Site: brandenburg
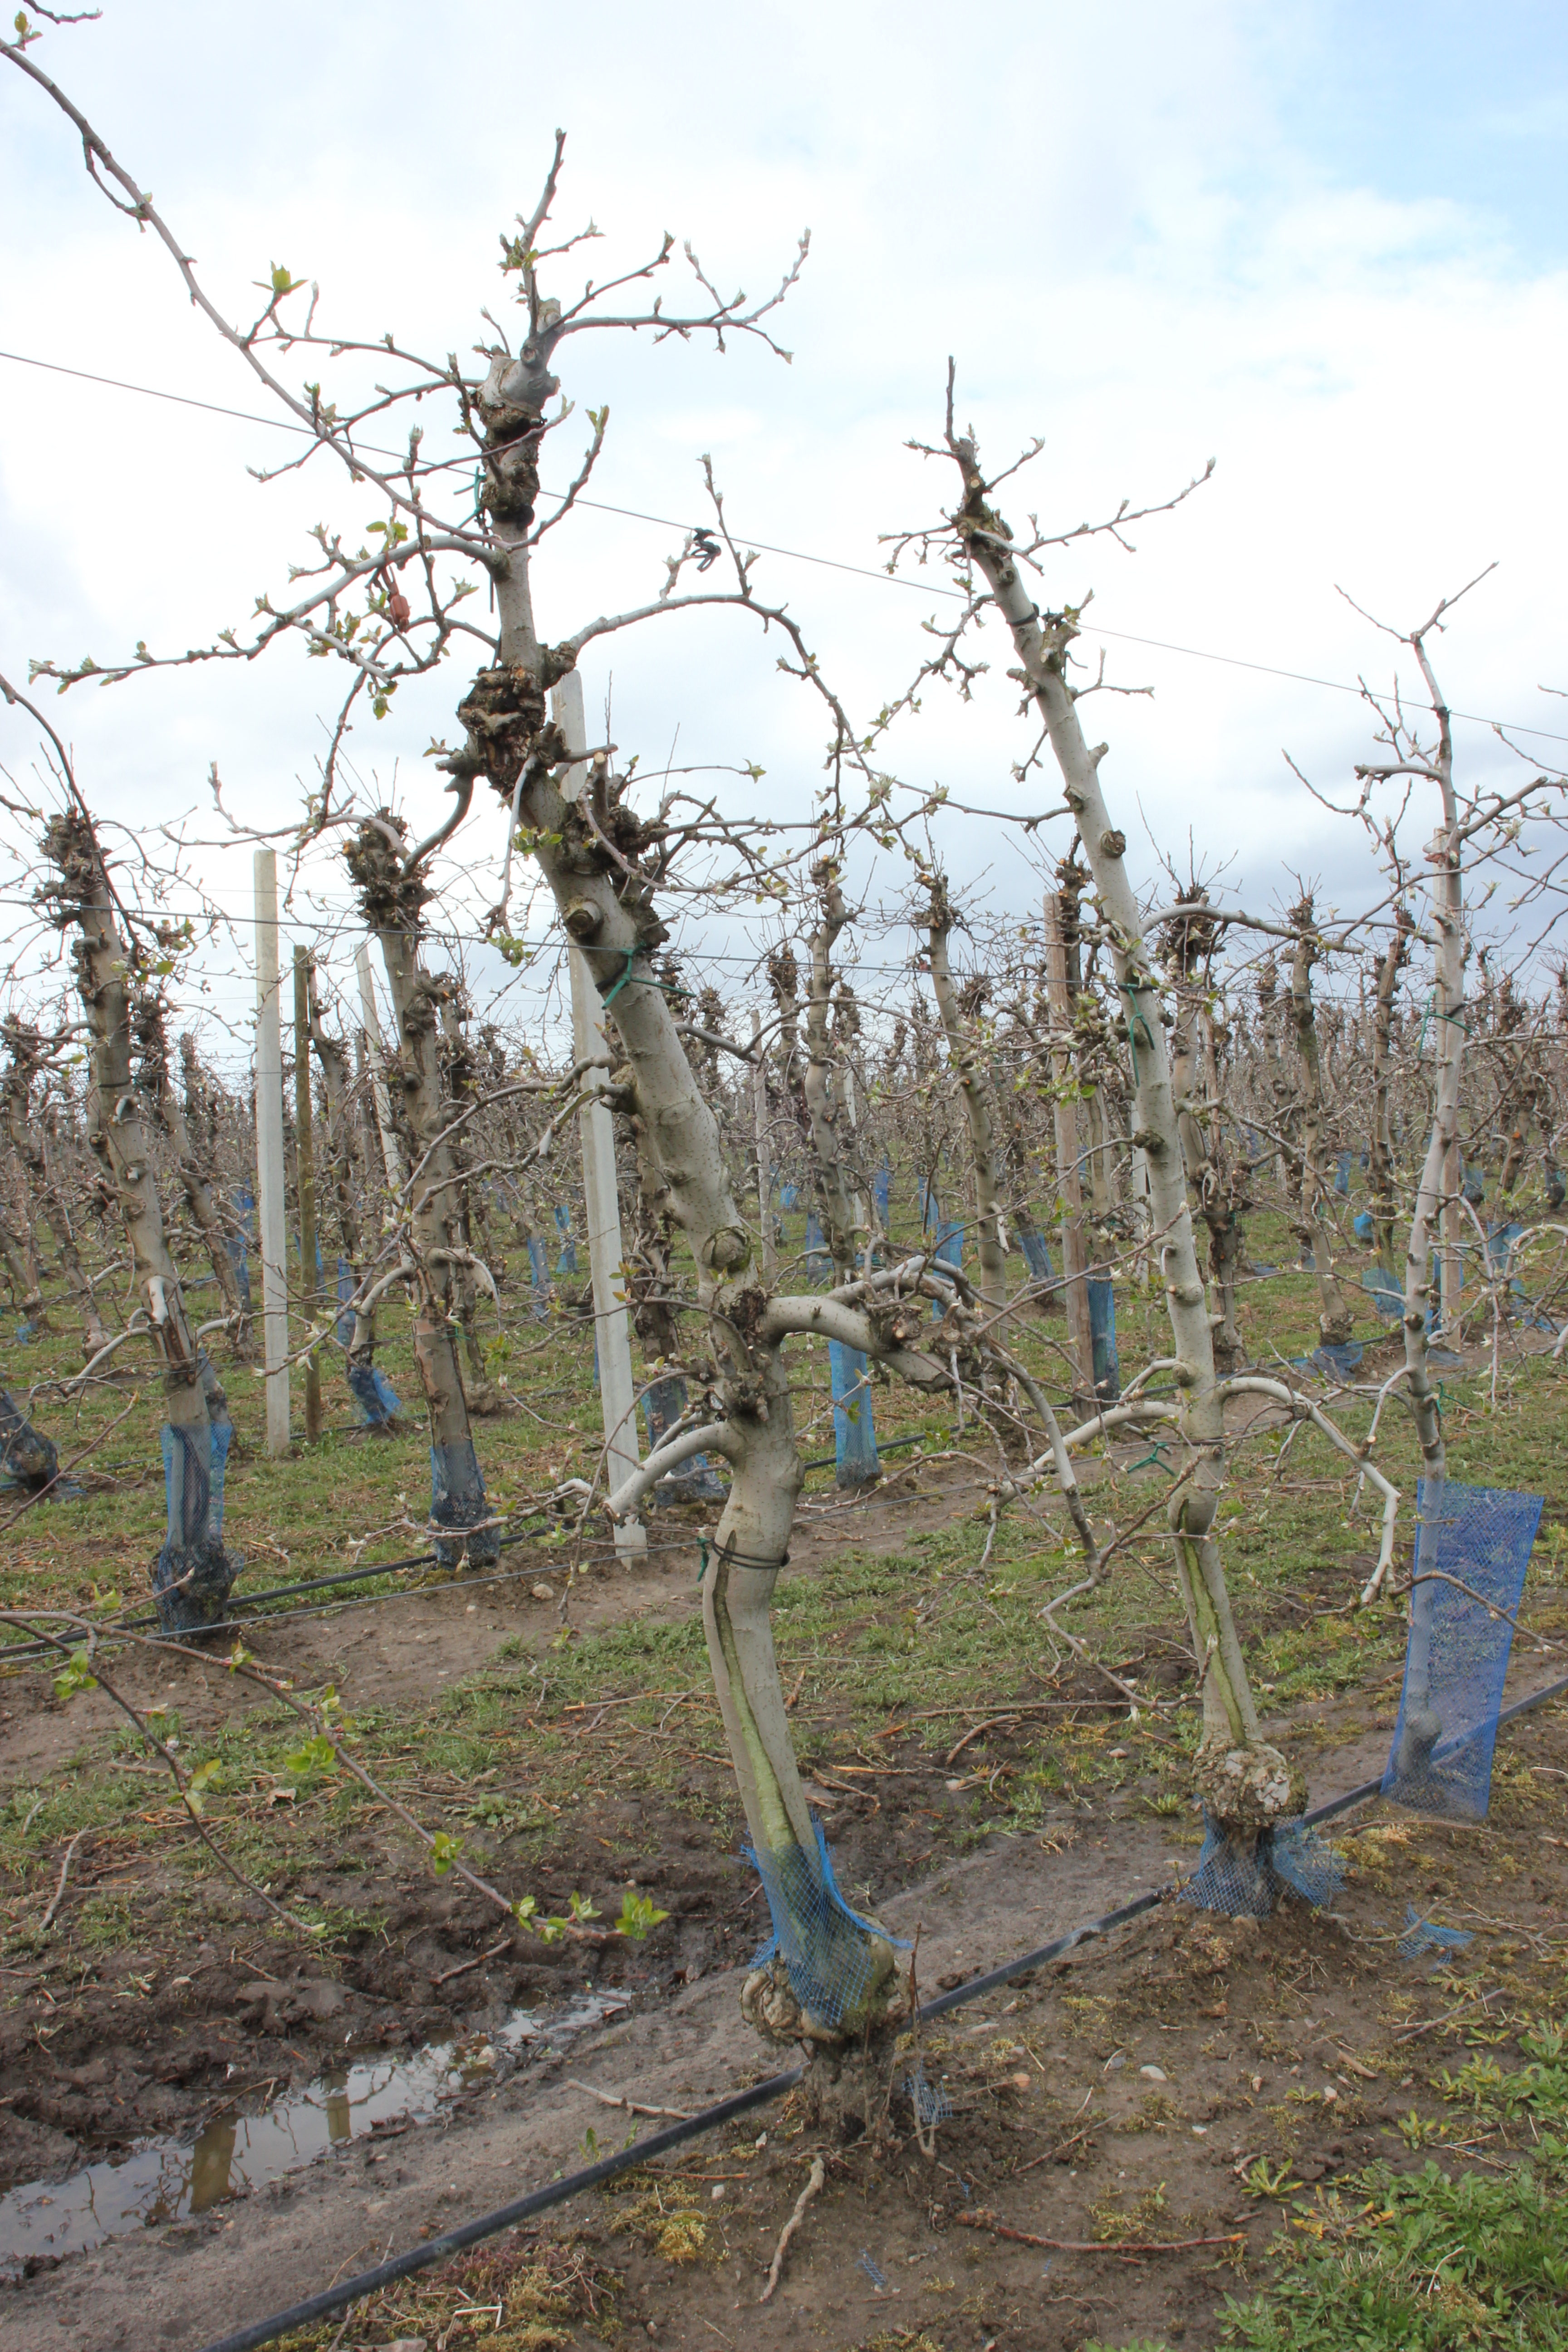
Growth stage (BBCH 55): Inflorescence emergence